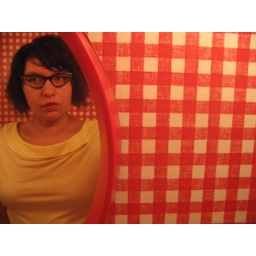
Picture I took of myself in my grandparents' bathroom mirror. Yellow dress is from H&amp;amp;M, glasses are vintage.